Thanchaiyan Srisuwan

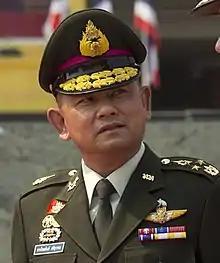
Thanchaiyan at RTAF HQ in 2018

Thanchaiyan Srisuwan is a Thai military official, formerly serving as Thailand's Chief of Defence Forces, following his appointment by King Vajiralongkorn in September 2017, in an annual military reshuffle of senior officers. Prior to his appointment, he served as chief of joint staff.